Corpus Christi Museum of Science and History

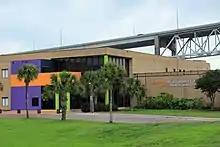
Corpus Christi Museum of Science and History

The Corpus Christi Museum of Science and History is a science and history museum in Corpus Christi, Texas, near Corpus Christi Harbor Bridge and the waterfront. It was established in 1957. Among its many displays covering an area of over 40,000 square feet are many artifacts found in the wreck of the Spanish ship "San Estaban", including the world's oldest mariner's astrolabe with a confirmed date of 1554. An extension to the museum opened in May 1990 to house the "Shipwreck!" exhibition.